Risør Underwater Post Office

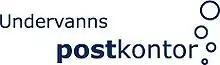
Logo of the Risør Underwater Post Office

Risør Underwater Post Office (Norwegian: "Risør Undervannspostkontor") is a post office constructed by use of a diving bell, built as a tourist attraction and located on the ocean floor in Risør, a small town on the southern Norwegian coast. Authorized by the Norwegian Postal system as a bona fide post office, eligible for collection and processing of letters, it is the only "dry" underwater post office in the world; other underwater post offices operate in wet environments. It is in operation during the summer months, as this period coincides with the tourist season as well as the warmer climate.